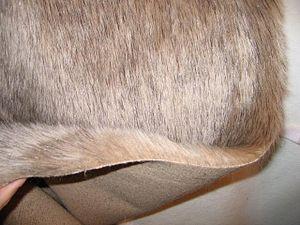
La fourrure est la peau des animaux, garnie de ses poils ou, plus rarement, de duvet ou de plumes. Ce mot désigne aussi le matériau obtenu par transformation par l'Homme, à usage de vêtement, garniture ou accessoire de décoration. Les fourrures commercialisées proviennent le plus souvent de mammifères sauvages ou d'élevage, et ont été traitées pour assurer leur souplesse et leur conservation, mais on utilise aussi l'expression « fourrure synthétique » pour désigner les produits d'imitation, issus de l'industrie pétrolière.